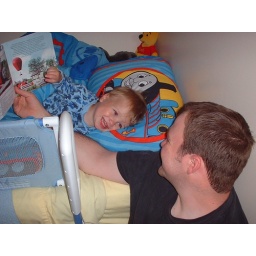
bedtime story in the big boy bed